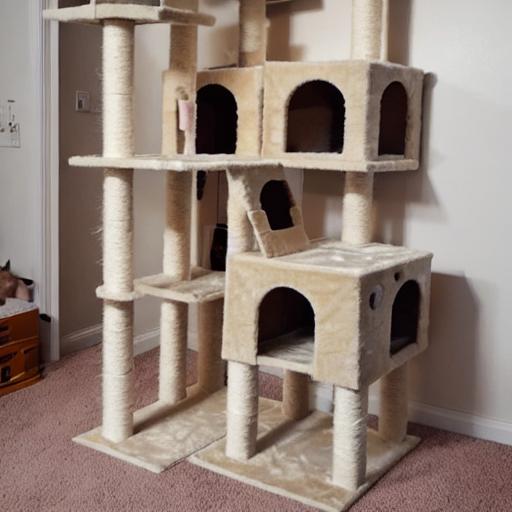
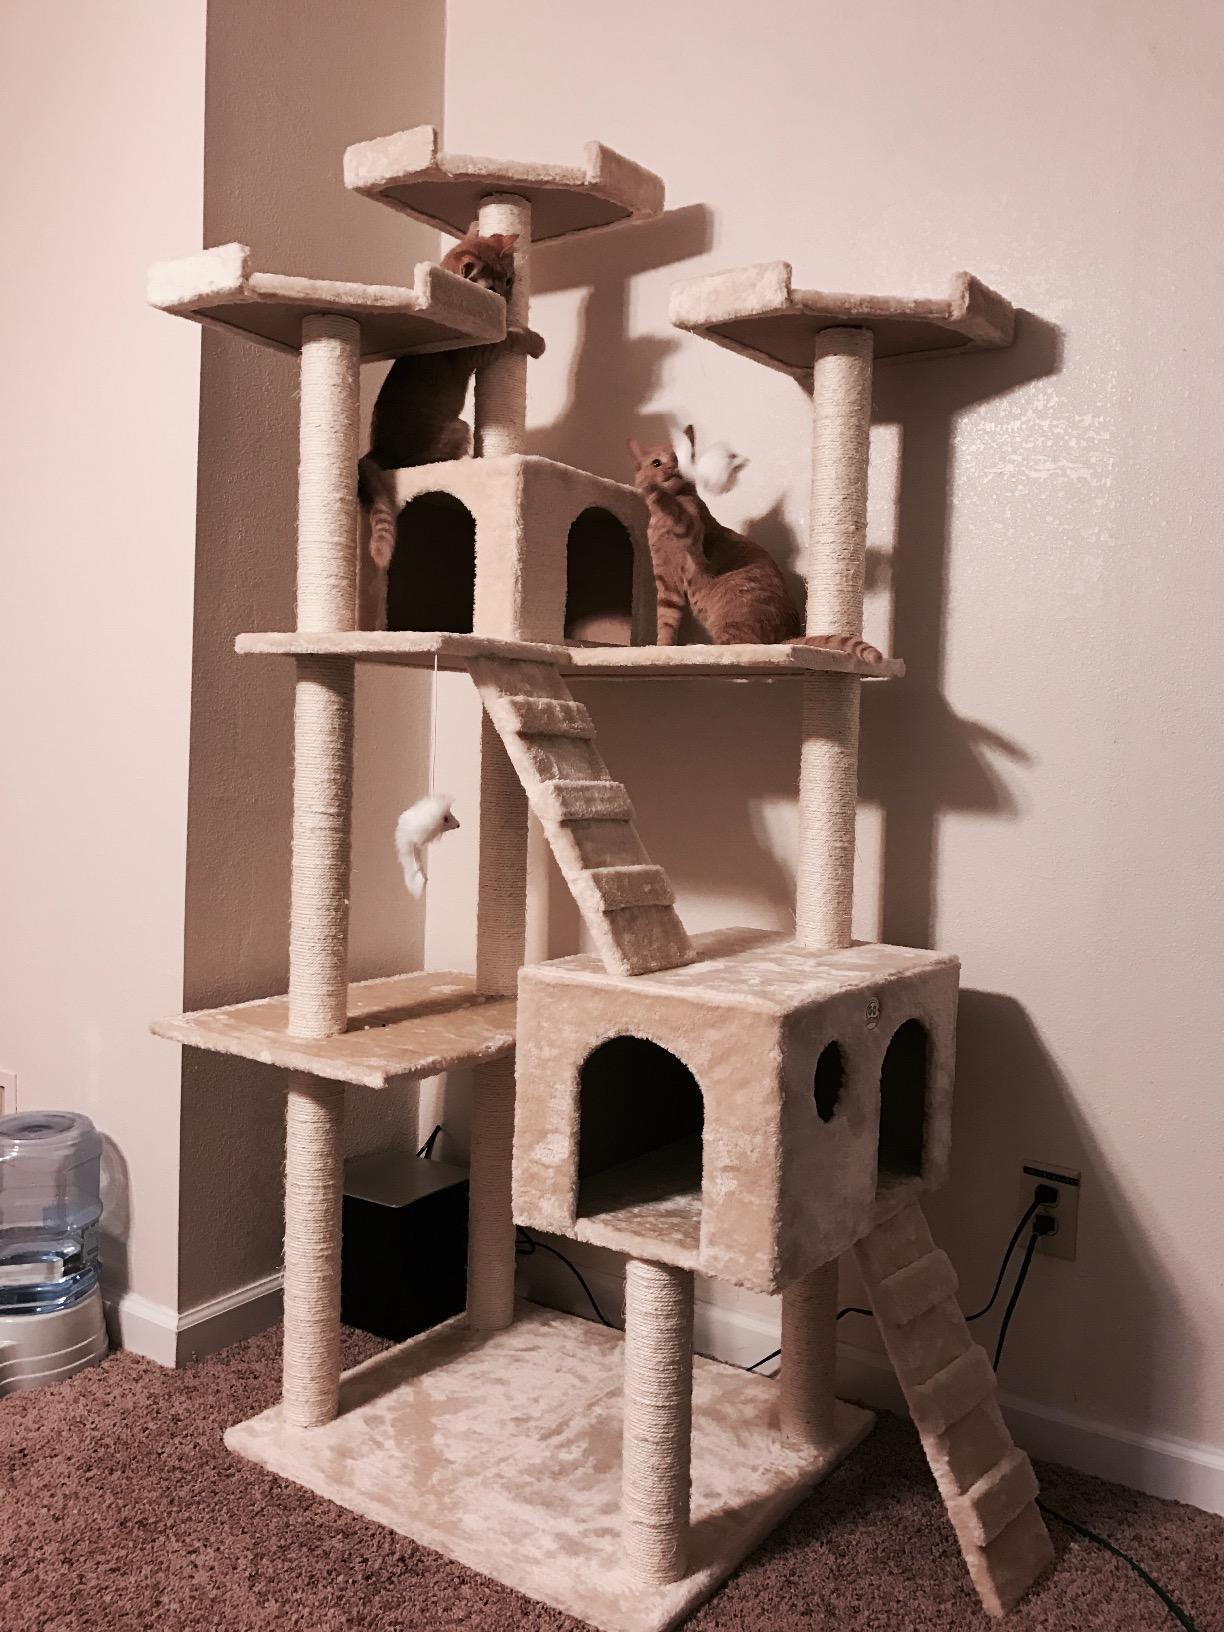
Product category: items_cat tree
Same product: no